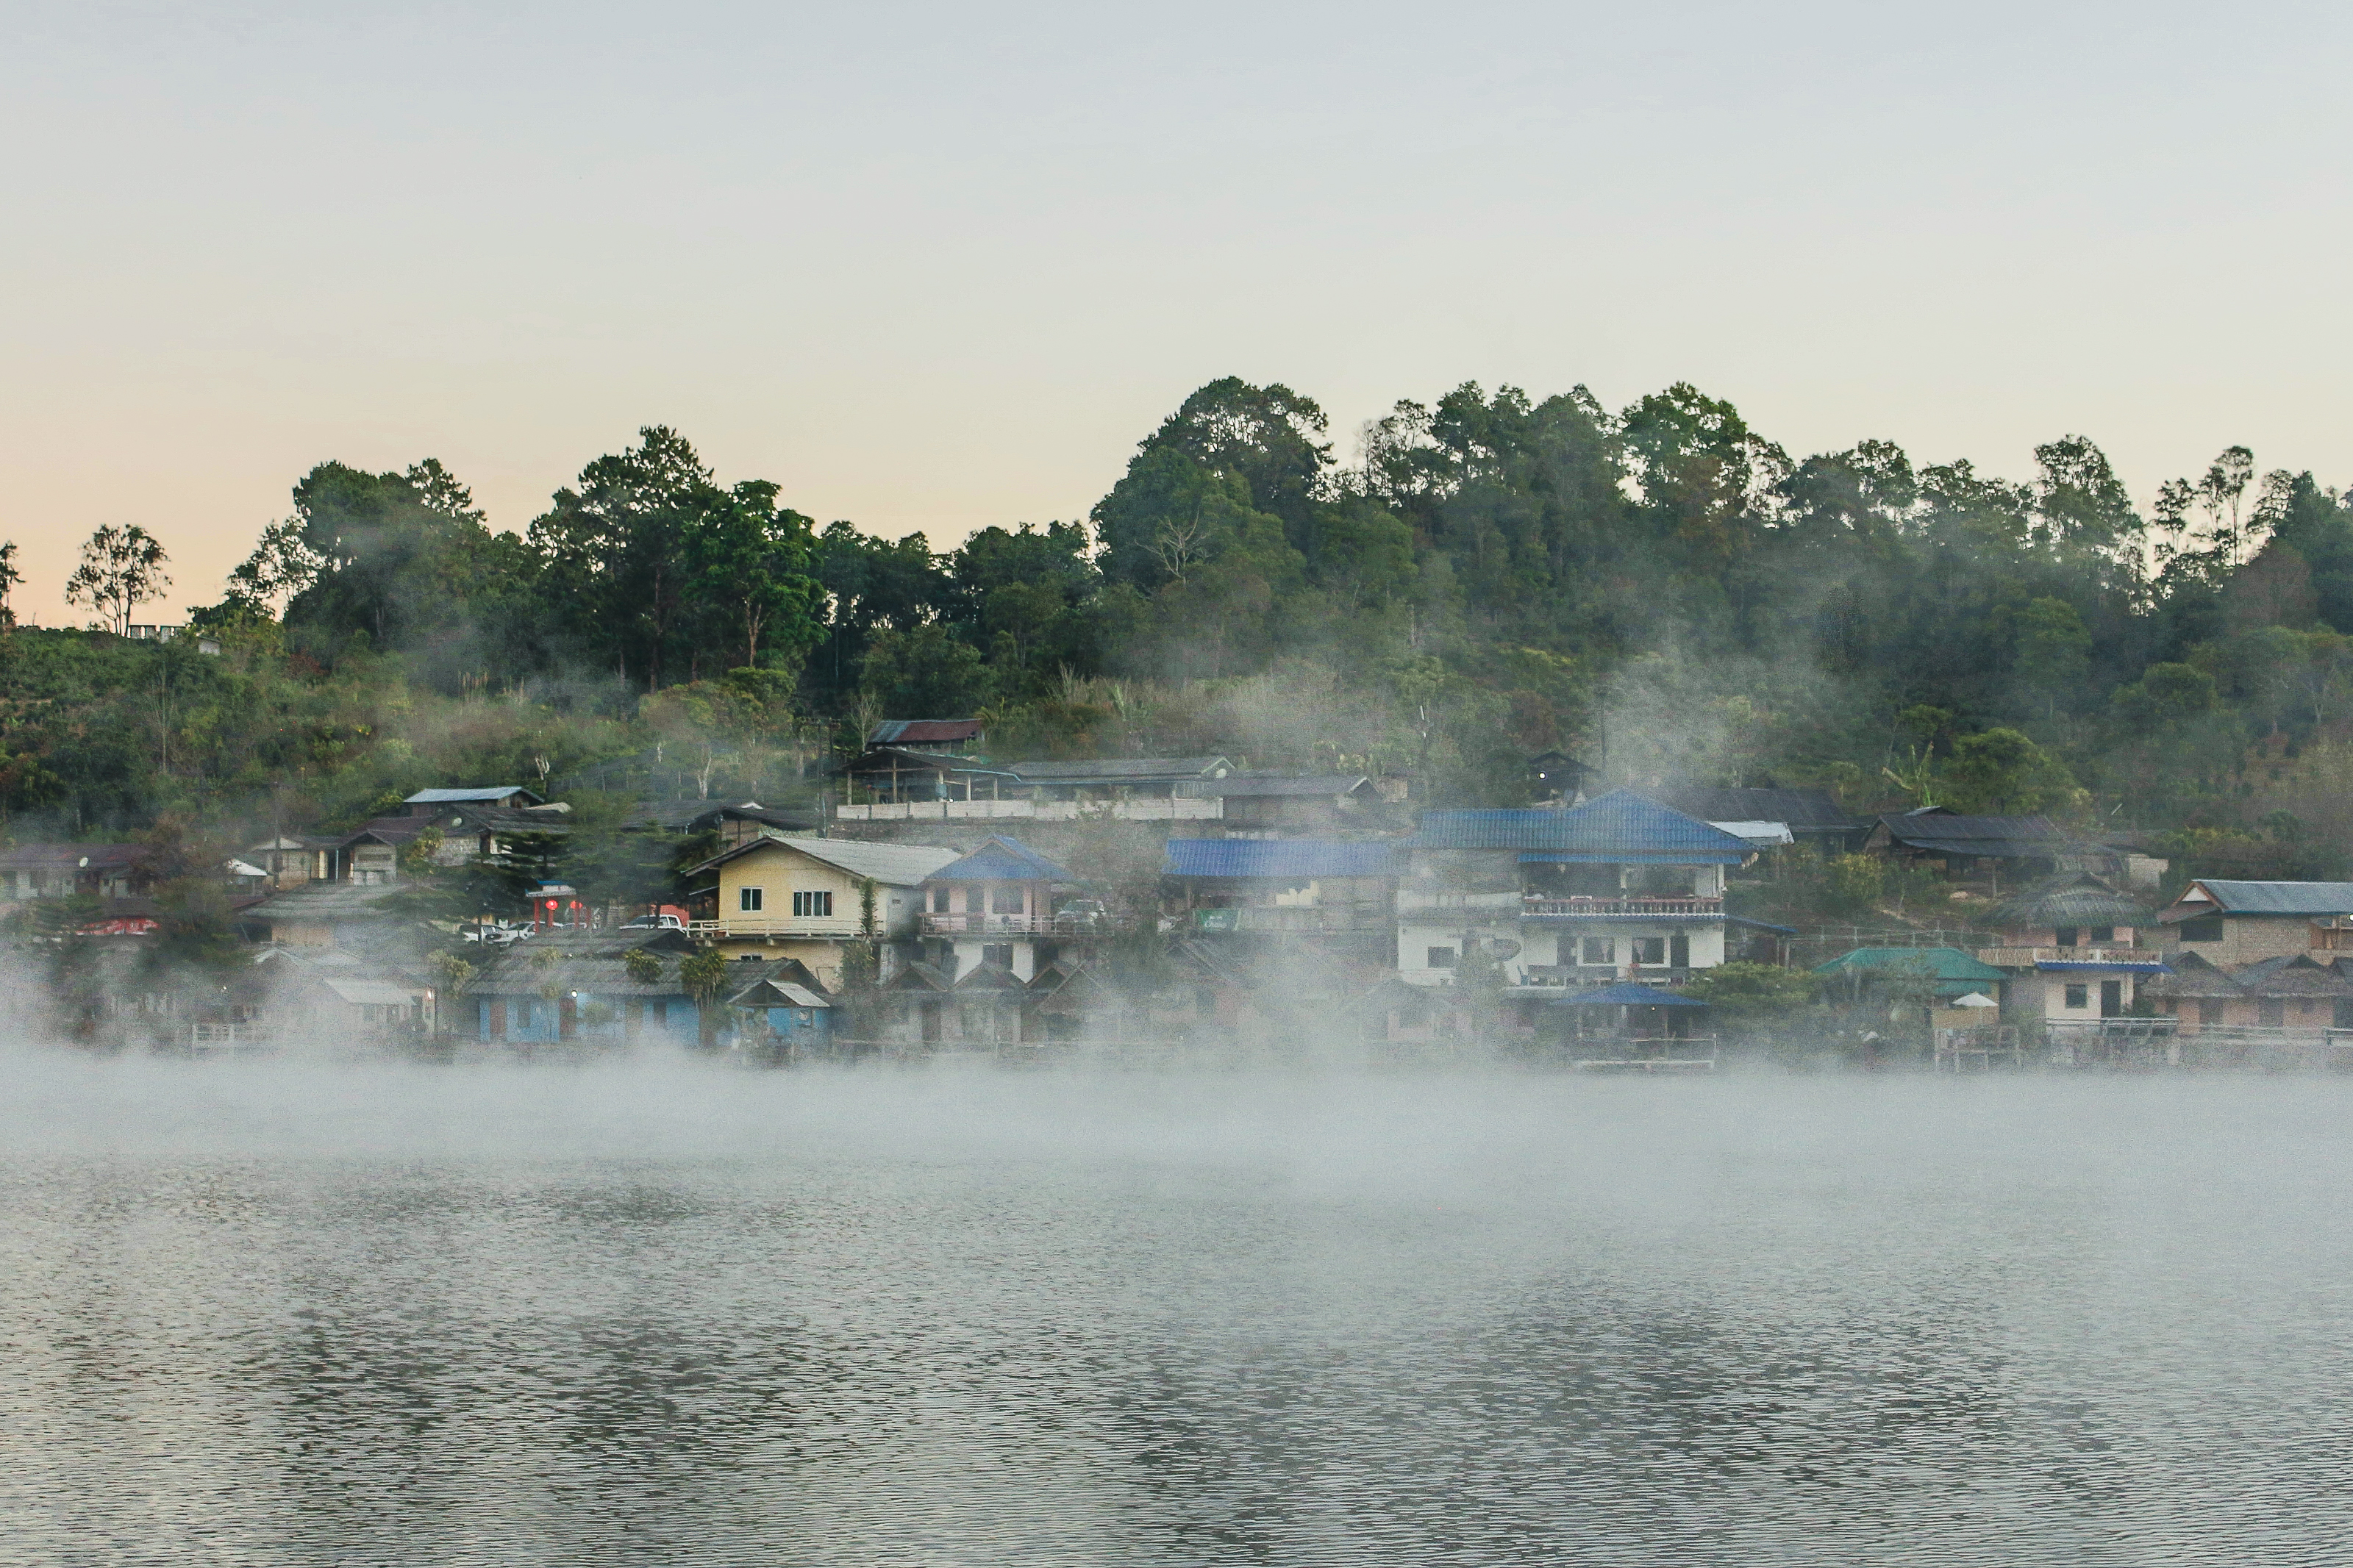
forest, shadow, traveler, sunshine, magnificent, cold, holiday, ban, mist, summer, settlement, mae, beautiful, chinese, tea, mountain, view, son, romantic, design, thailand, national, sunny, village, day, park, sky, green, journey, natural, wallpaper, nature, relax, cool, tree, thai, water, hmong, hong, sunlight, field, light, background, river, travel, lake, landscape, fog, atmospheric phenomenon, vegetation, morning, water resources, bank, vehicle, reflection, watercourse, floodplain, jungle, wetland, tourism